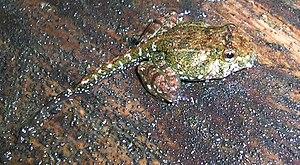
Indirana semipalmata est une espèce d'amphibiens de la famille des Ranixalidae.